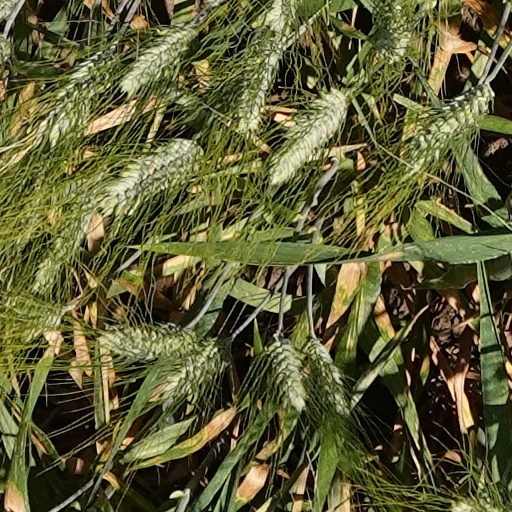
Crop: wheat